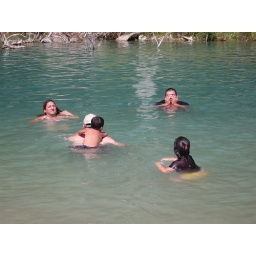
Just chiling in the cold Frio river water